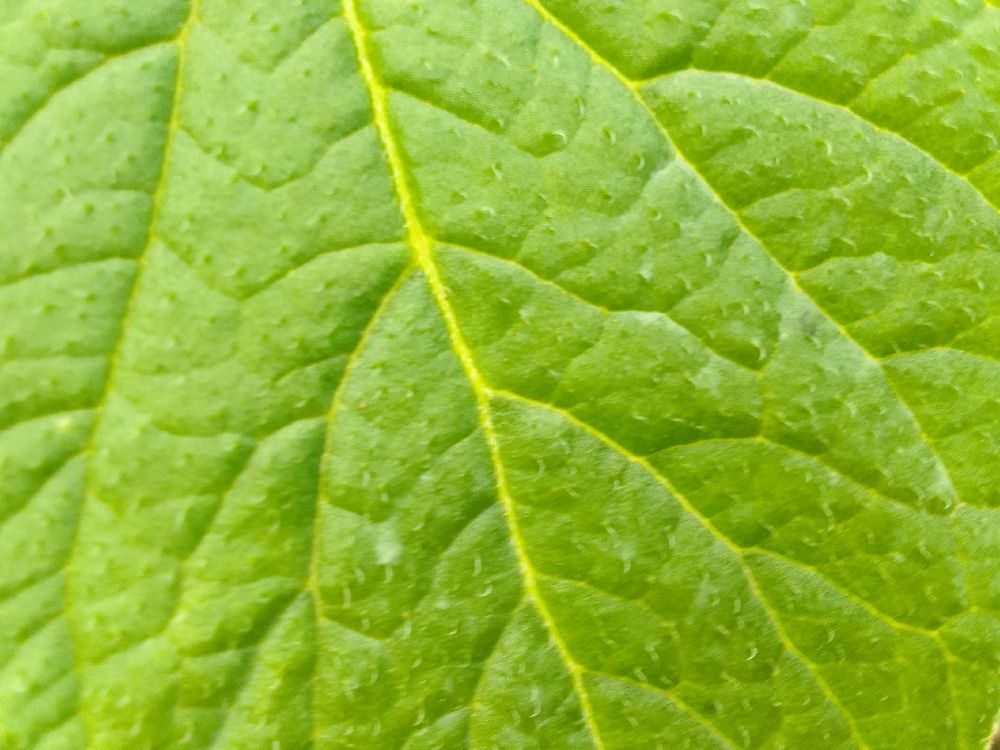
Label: Healthy